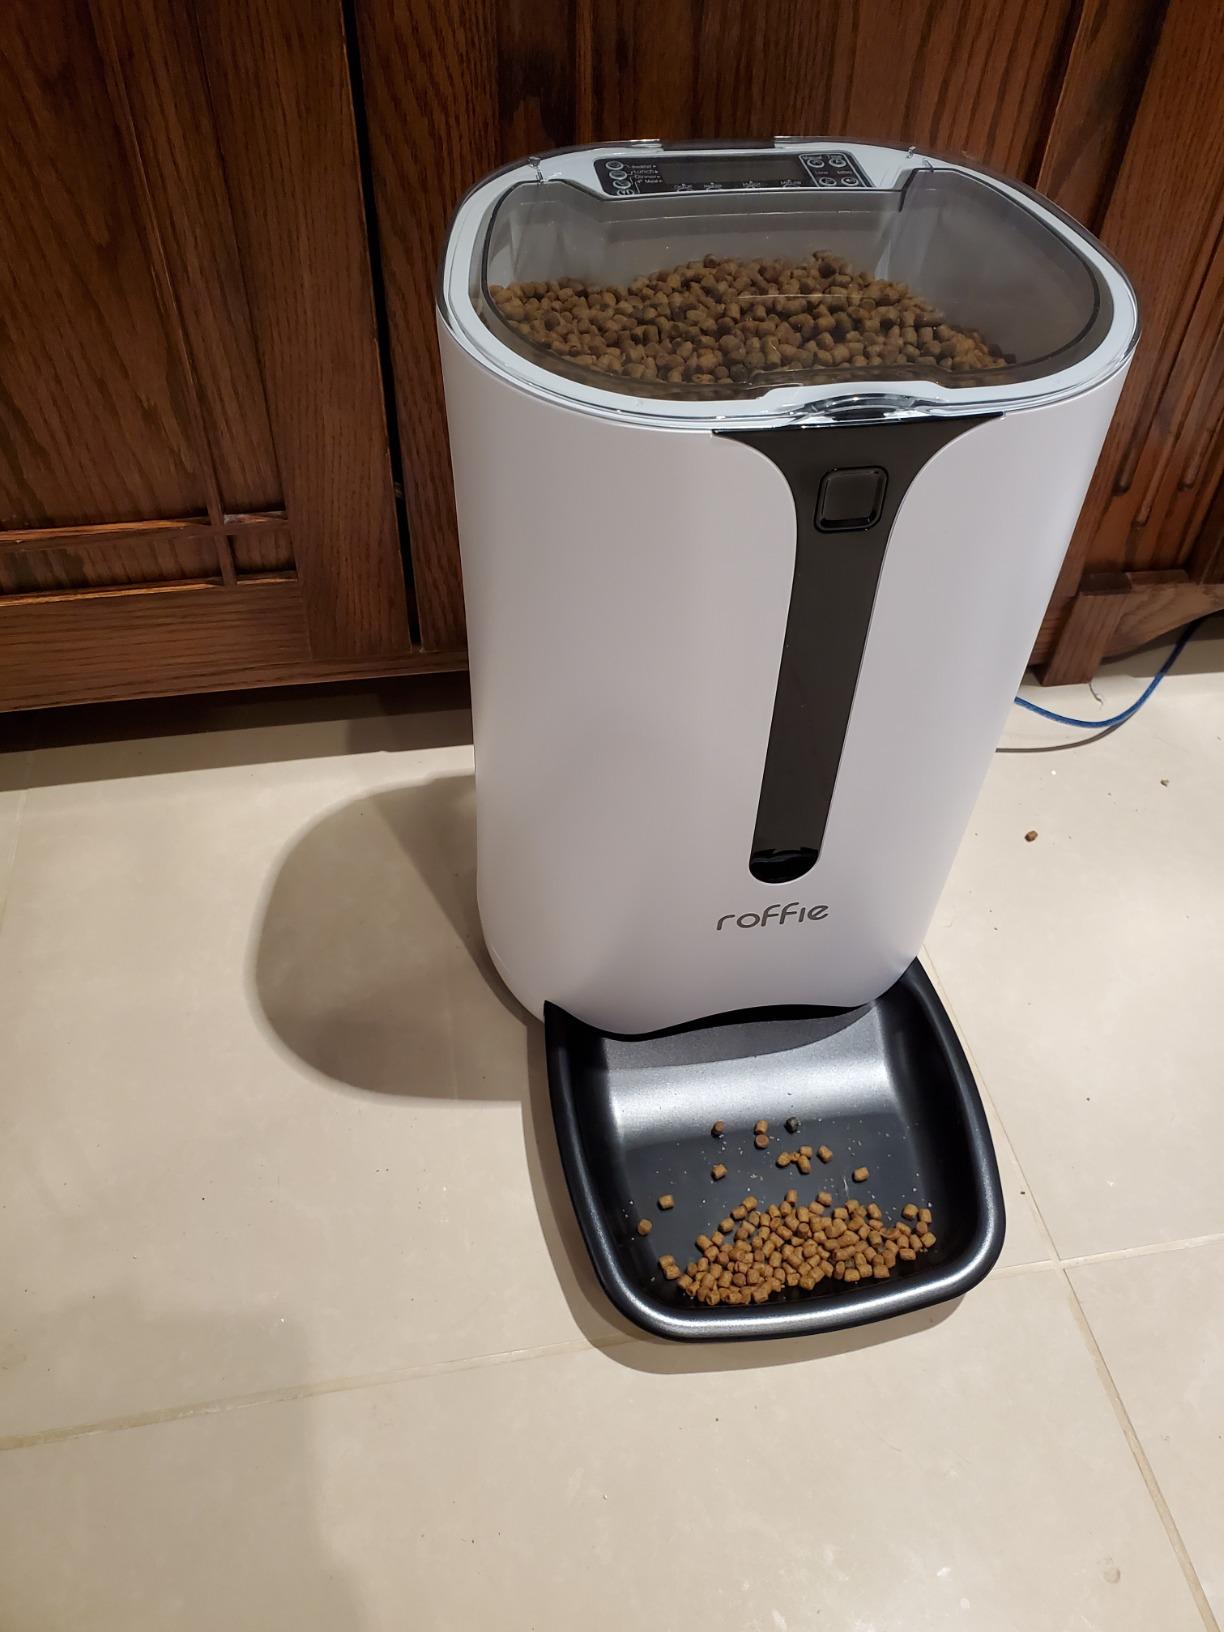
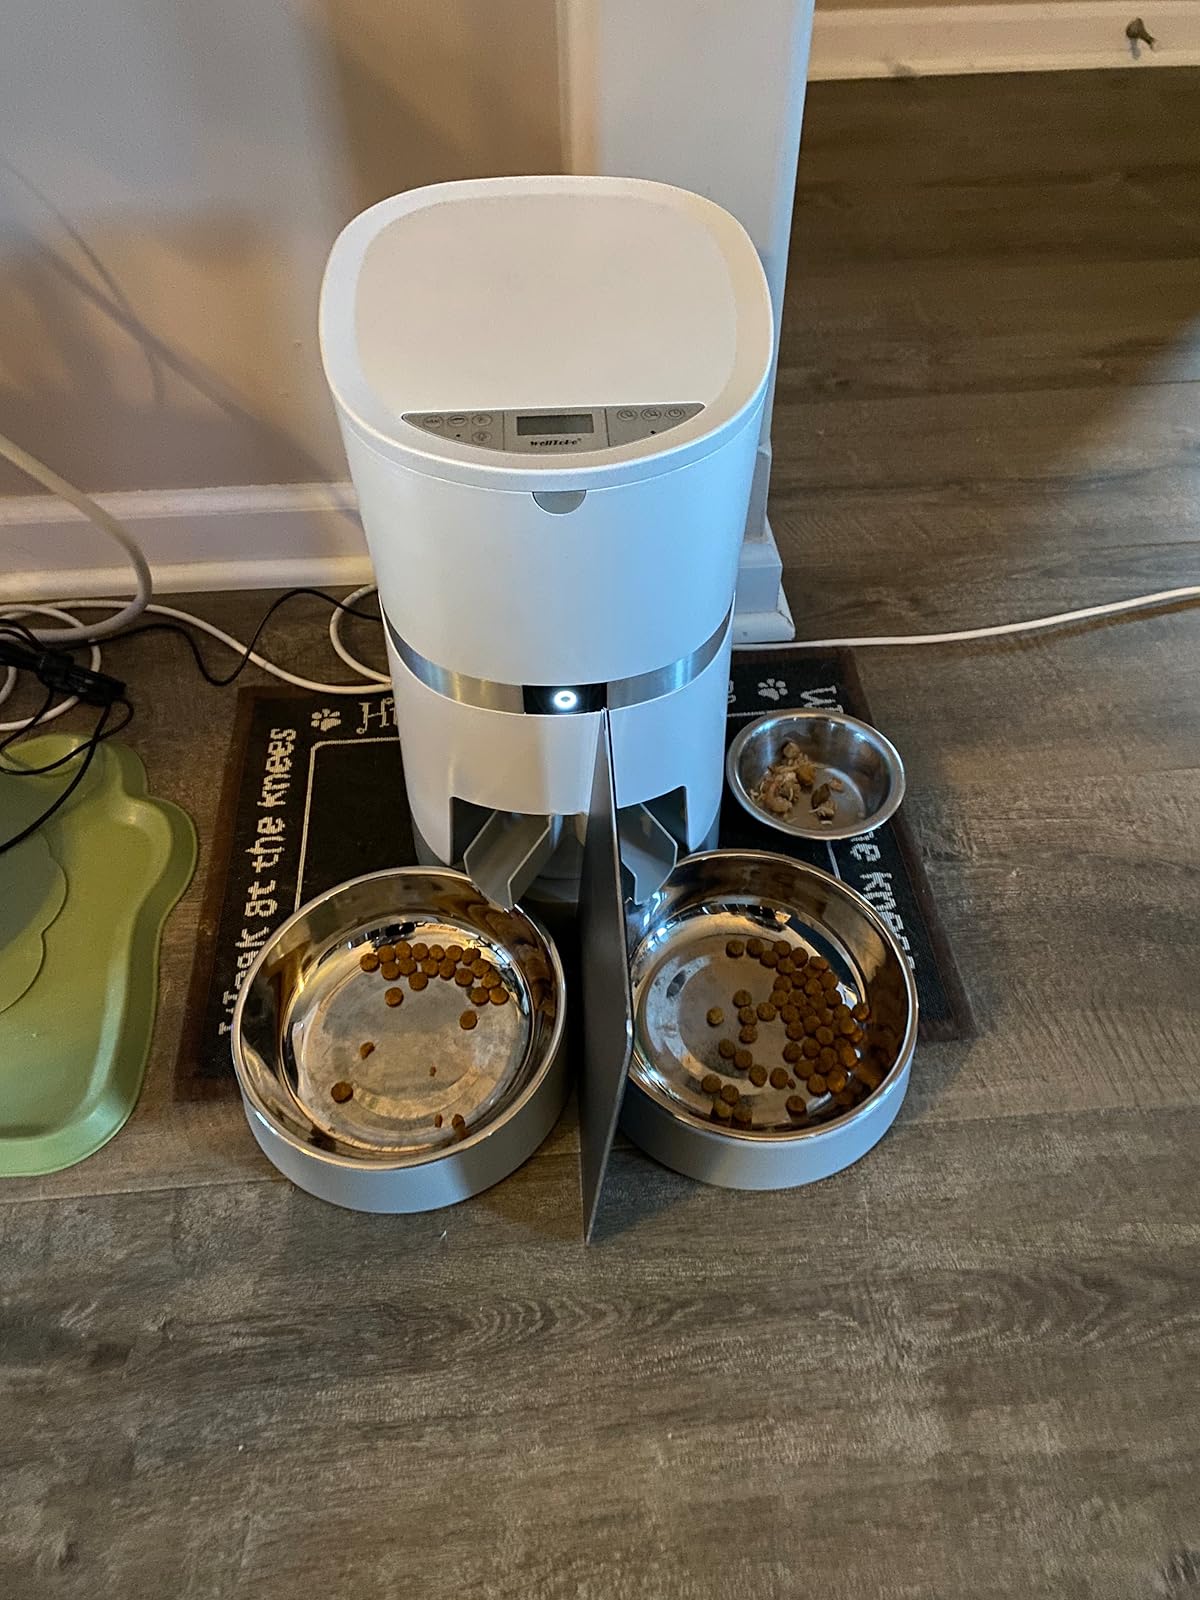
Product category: items_feeder
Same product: no